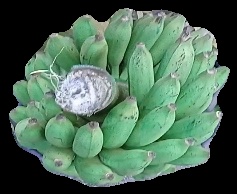
Variety: elakki-bale
Grade: grade1